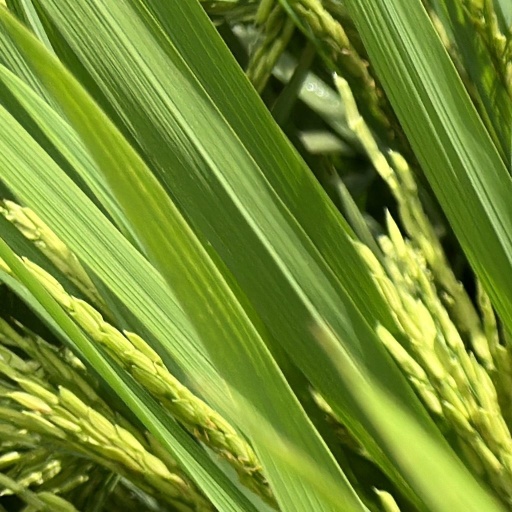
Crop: rice